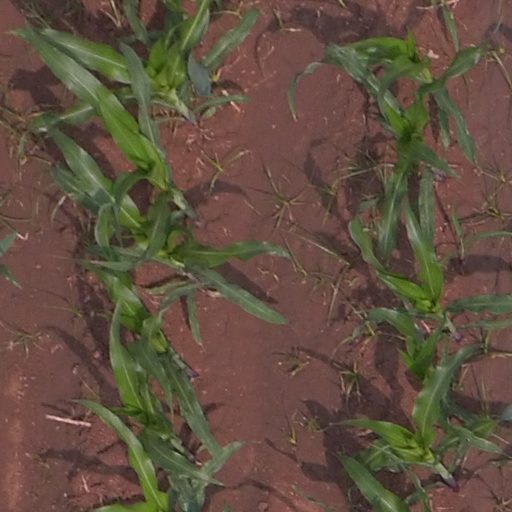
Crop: maize; corn